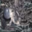
Label: frog